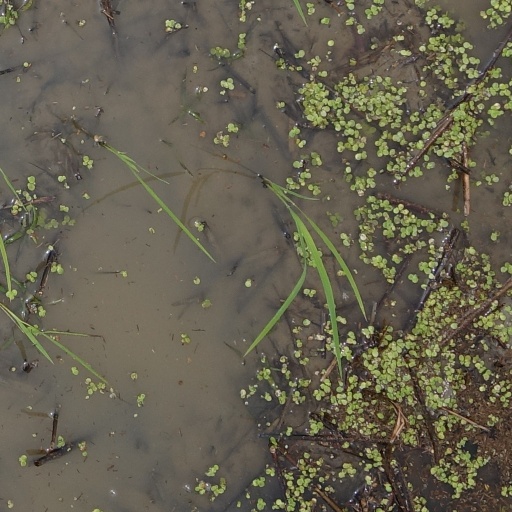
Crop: rice